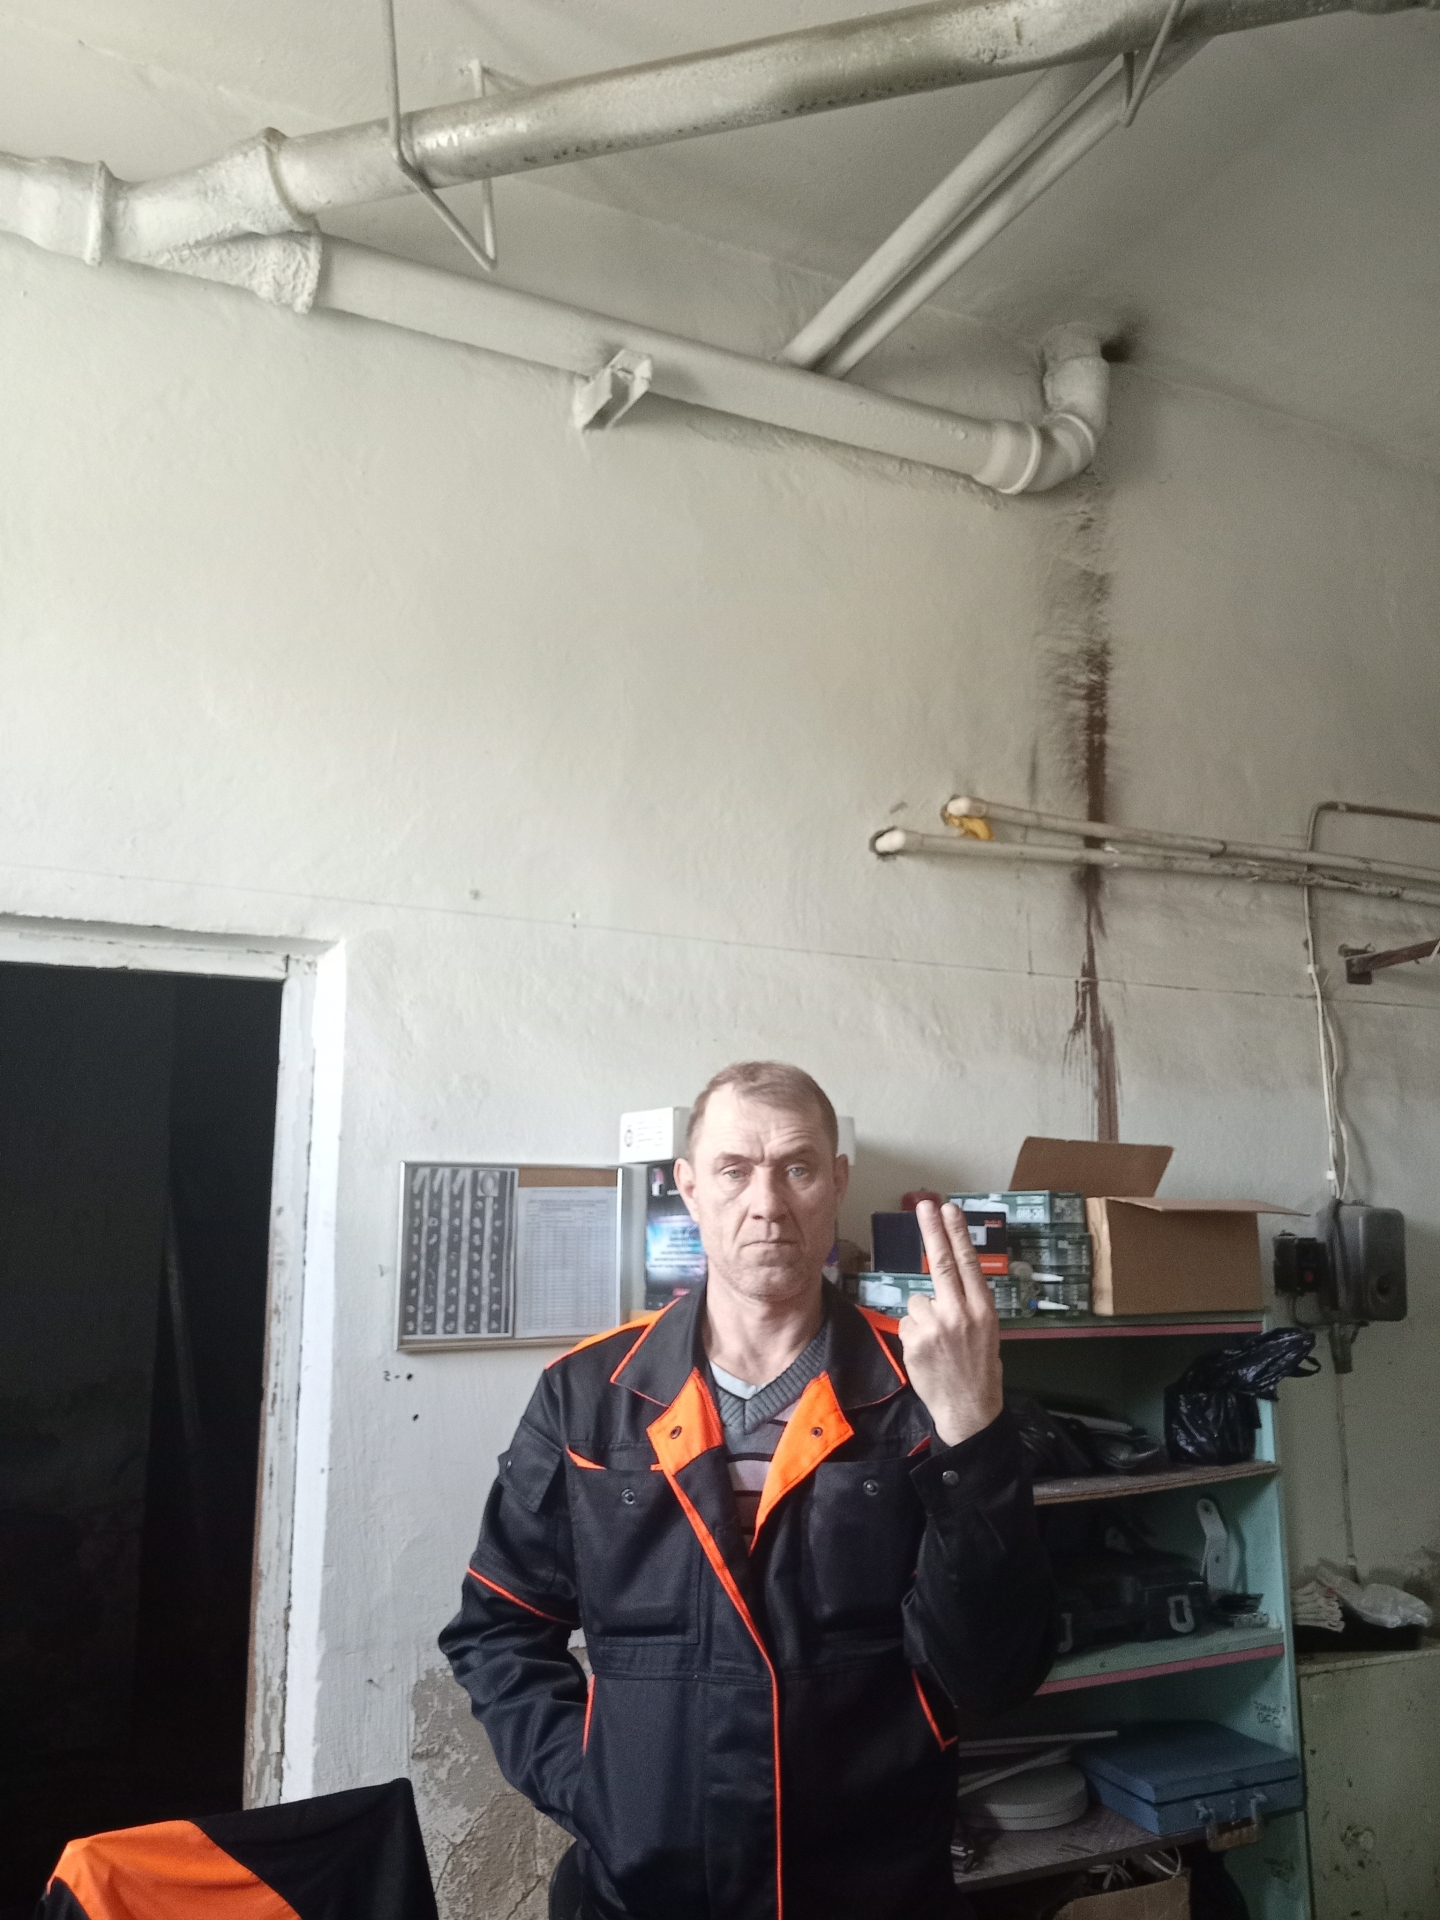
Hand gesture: two_up_inverted